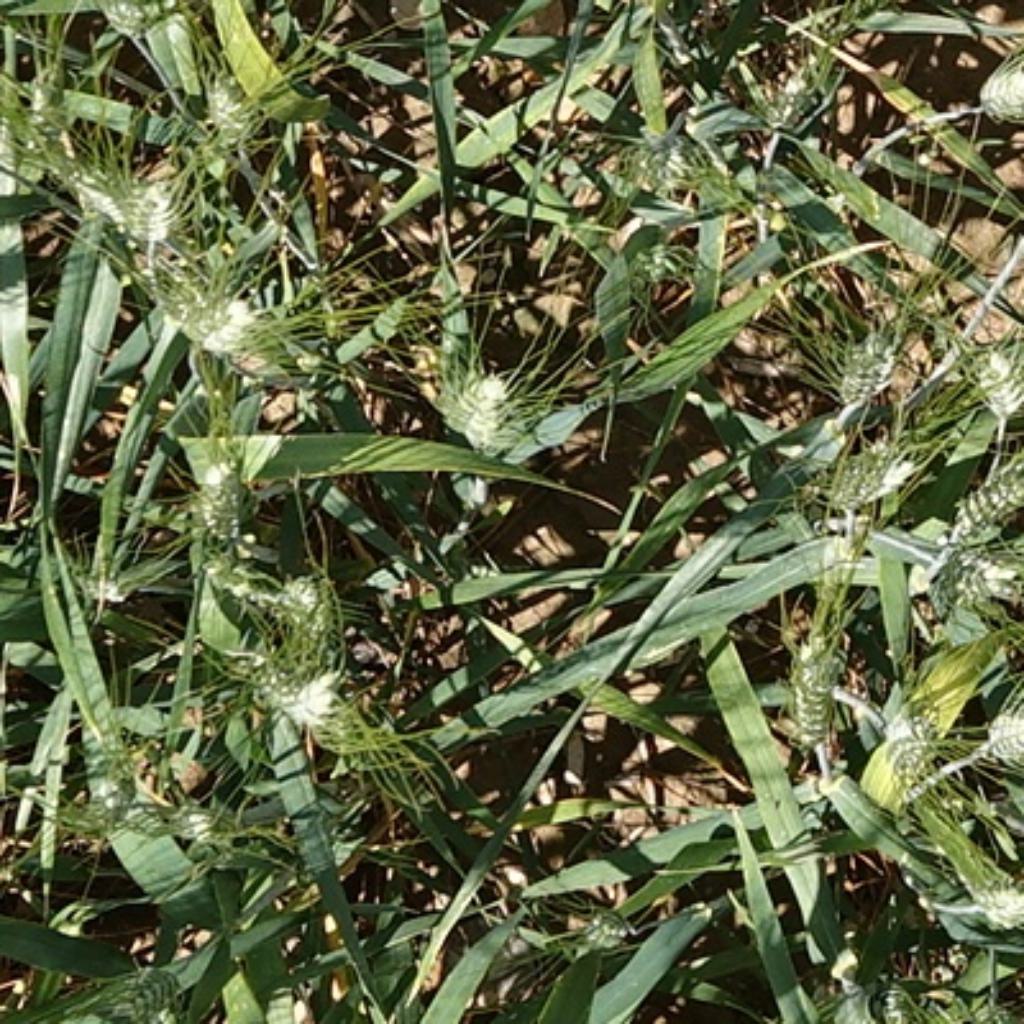
Country: France
Location: Gréoux
Wheat development stage: Filling